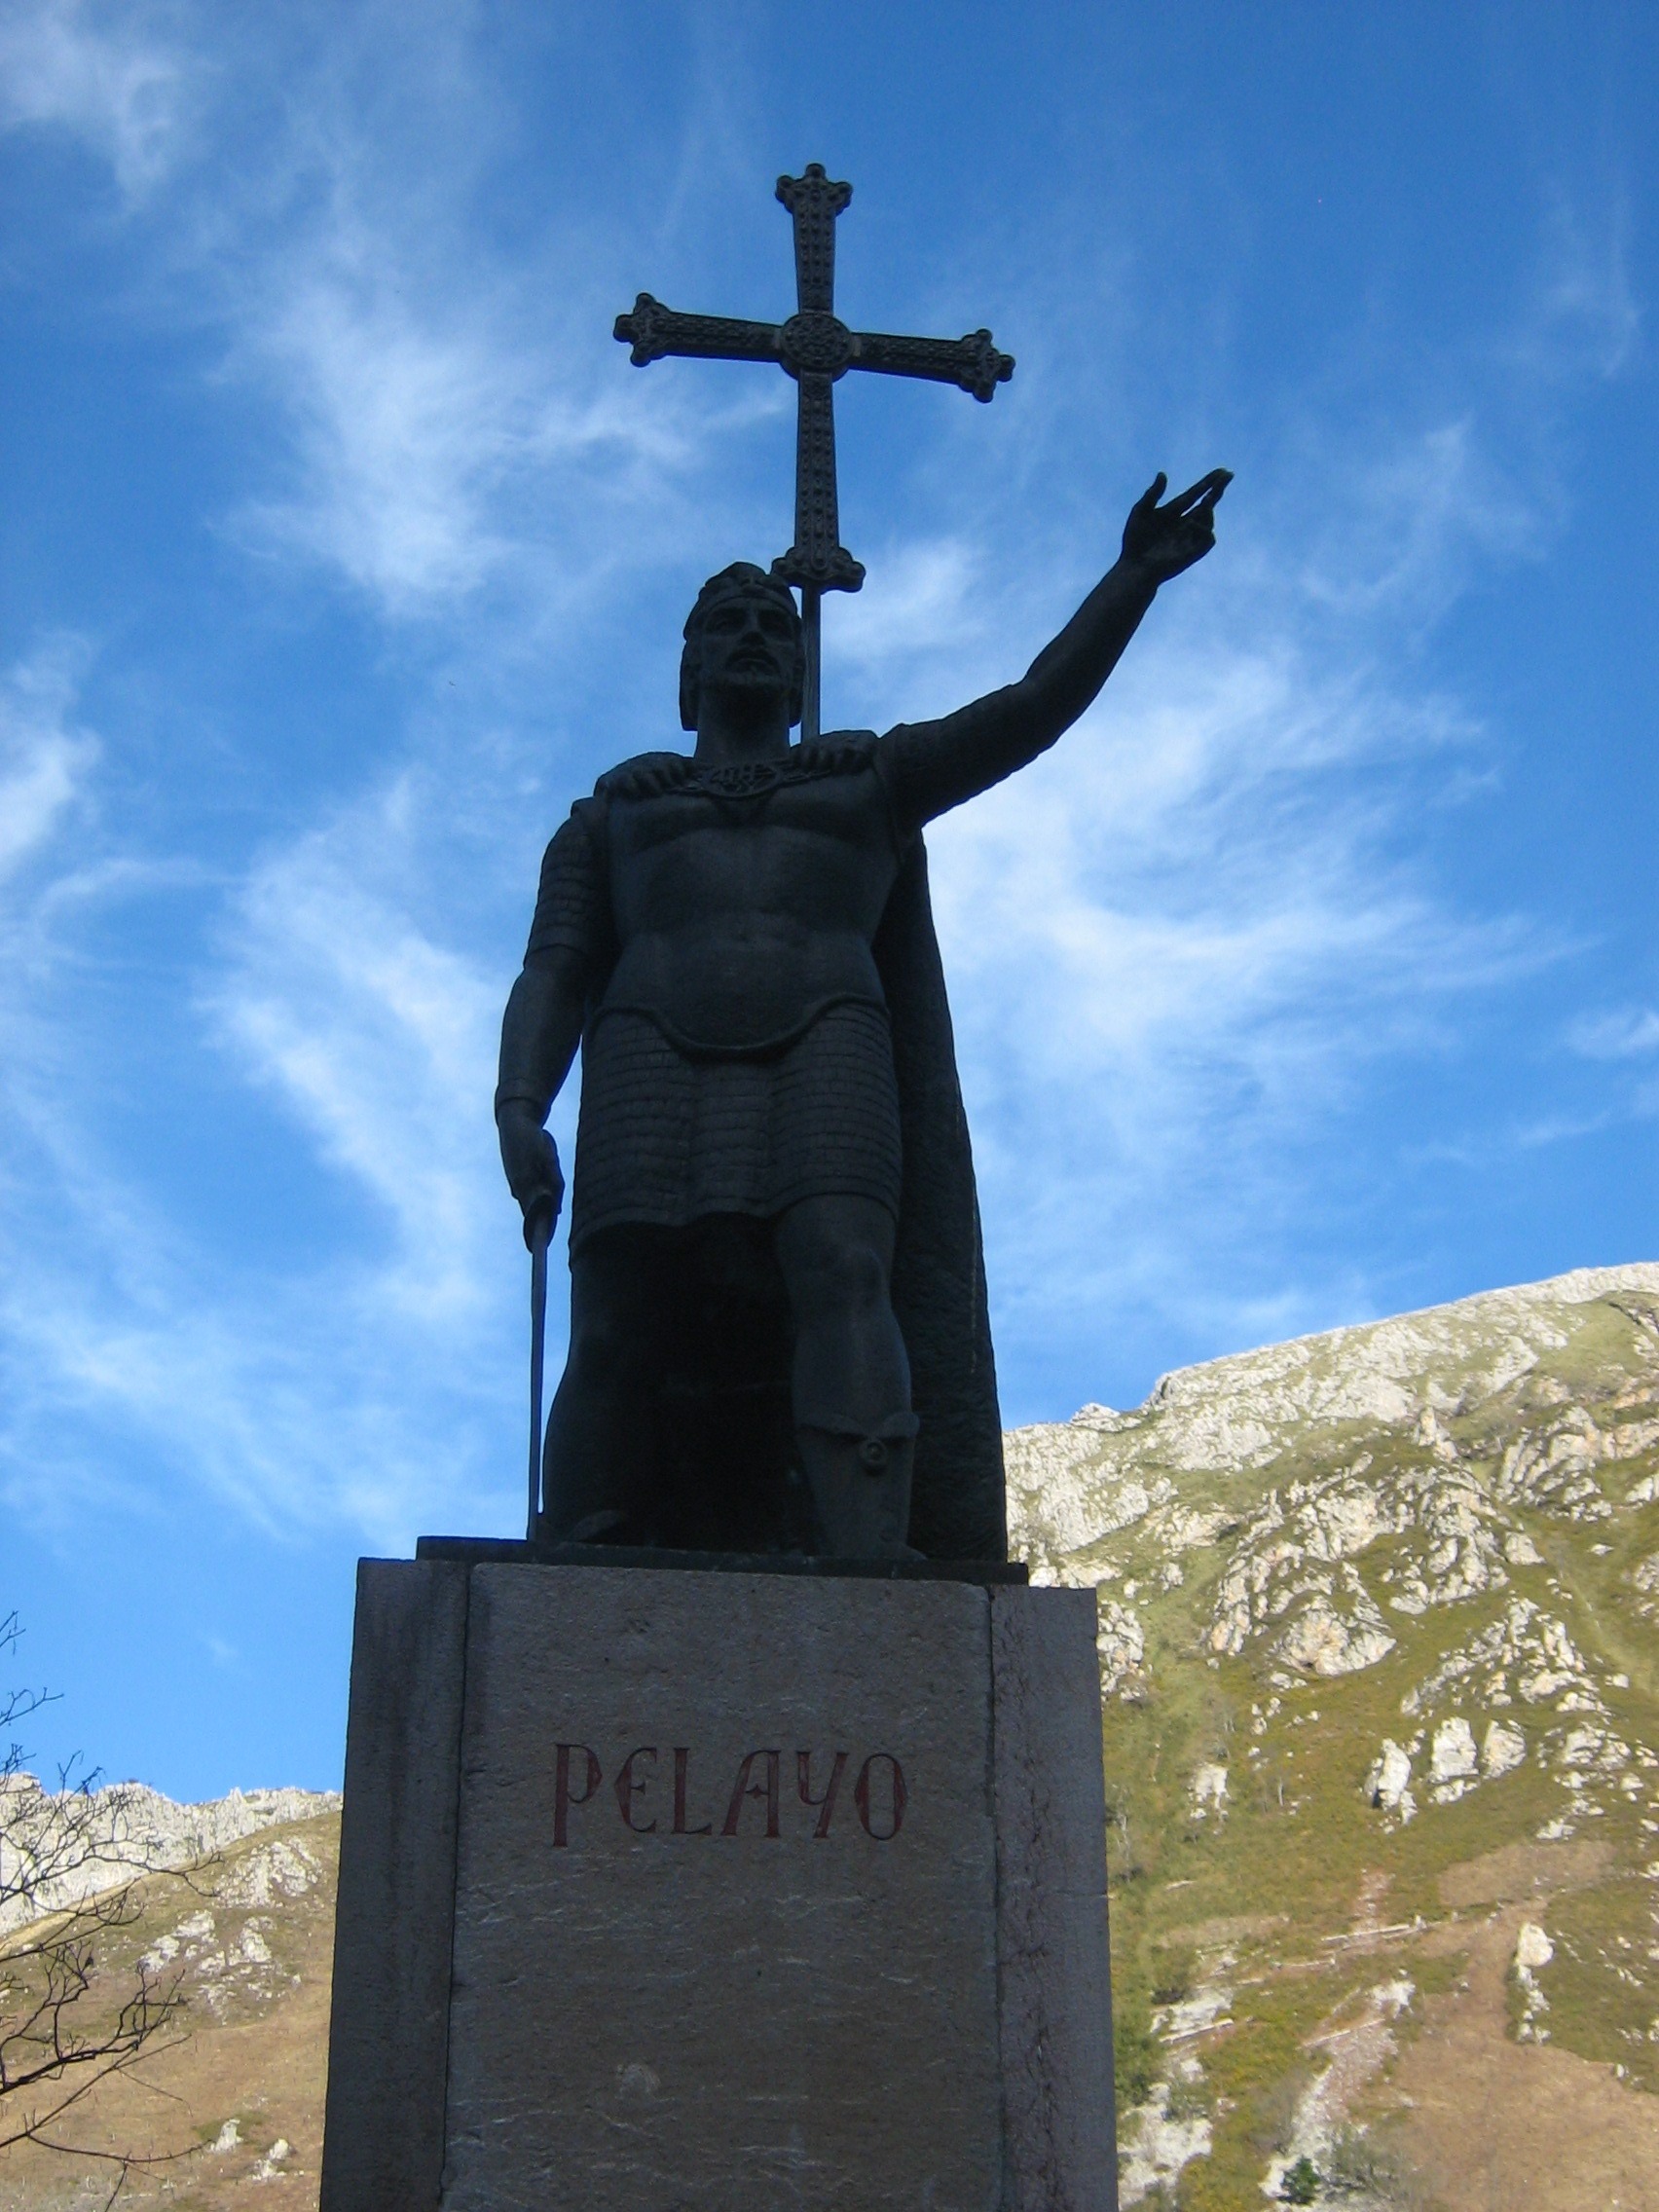
monument, statue, symbol, landmark, cross, sculpture, memorial, art, covadonga, pelayo